Borough Gardens, Dorchester

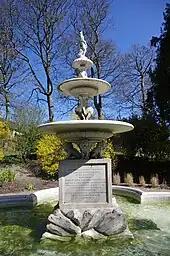
The fountain

The bandstand, designed by the Borough Surveyor G. J. Hunt, celebrating Queen Victoria's Diamond Jubilee, was opened in 1898. It, and its 12 surrounding benches, are listed at Grade II. The fountain, donated in memory of G. J. Gregory, five times Mayor of Dorchester, was opened in that year. The Tirah Memorial, a stone obelisk erected in 1899, is a memorial to men of the 1st Battalion of the Dorset Regiment who had died in the Tirah Campaign of 1897–98 in India. A cast-iron clock tower (now Grade II-listed) was donated in 1905 by Charles Hansford.